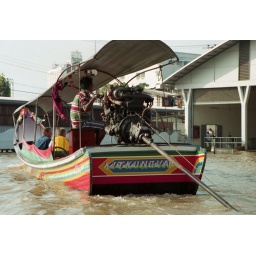
on chaopraya, bangkok, thailand. it was taken on Nov. '99. I think there were the king's ships in the building on the right.